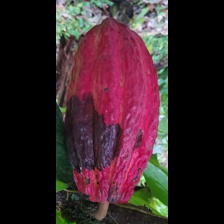
Label: phytophthora